St Bernard's Hospital, Hanwell

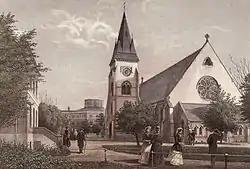
Hanwell Asylum, The chapel – c.1875

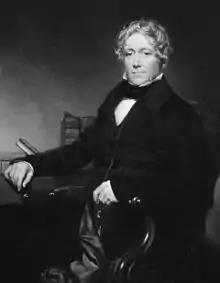

Several acts of Parliament enabled the building of the asylum, and statutes have driven the subsequent changes in mental health care. The background to the creation of the asylum included the County Asylums Act 1808 which was passed after an expensive war against France. This recognised lunatics as being ill, as being held in the wrong institutions and perhaps having a chance to recover if given the right type of treatment. Non-recovery would mean that the insane pauper would always need to be looked after, which would cost more in the long run. Some parishes were growing in population due to industrialisation, and the existing charitable institutions and workhouses could not cope with the increasing demand. The recognition of insanity as an illness with a possibility of recovery can perhaps be seen as a cost-saving measure as well as a humane one.